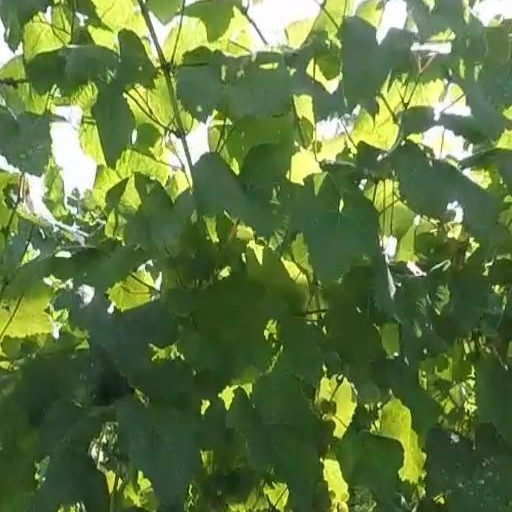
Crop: grape